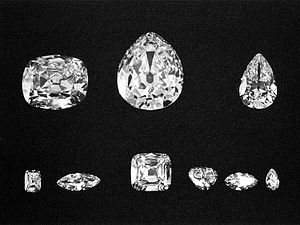
Cullinan-diamanten
De ni største sten. Øverst: Cullinan II, I, og III. Nederst: Cullinan VIII, VI, IV, V, VII and IX.
Cullinan-diamanten er den største diamant af smykkekvalitet, der hidtil er fundet. Den blev fundet i Sydafrika, i minen Premier No. 2 i Cullinan, den 26. januar 1905. Den rå diamant vejede 3.106,75 karat, formen tydede på, at den var brækket af en endnu større diamant.